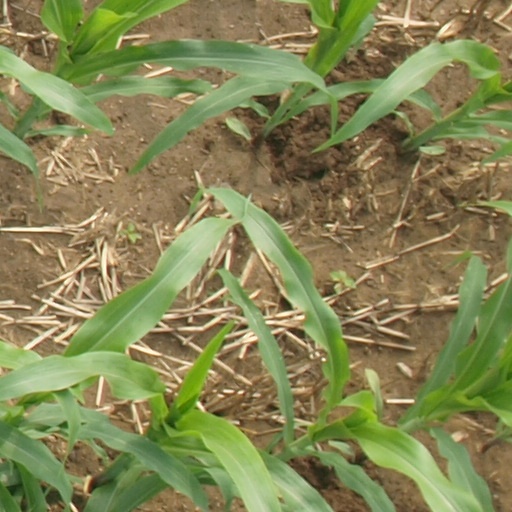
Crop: maize; corn